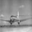
Label: airplane